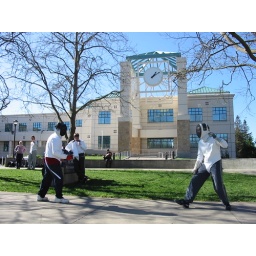
SSU fencing club in front of the library